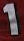
Number: 1